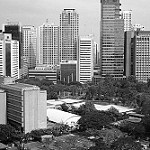
Label: B & W